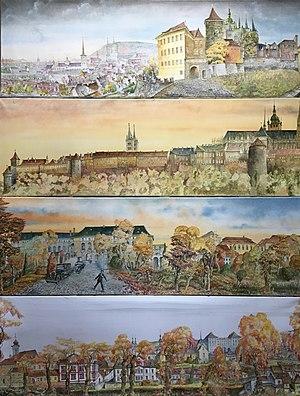
Aleš Jiránek est un peintre, auteur d'œuvres liées à des villes. Il réalise des tableaux de rues, de places, d'allées, dans un style très particulier. Bâtiments et maisons sont généralement étirés comme par un objectif grand angle et les couleurs sont vives. Il a mis au point cette technique qu'il appelle la perspective mobile. Elle fonctionne comme une caméra qui se promène librement dans l'espace.